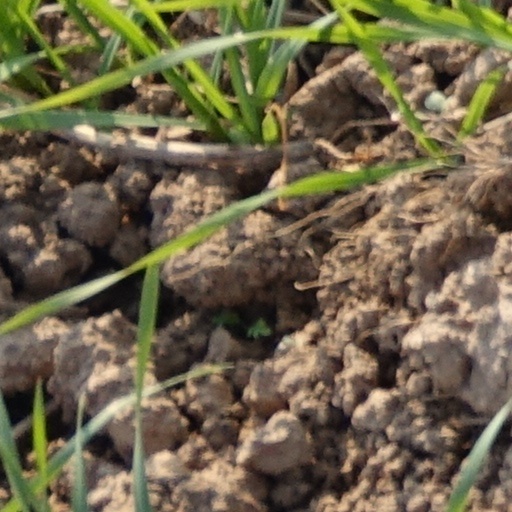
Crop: wheat